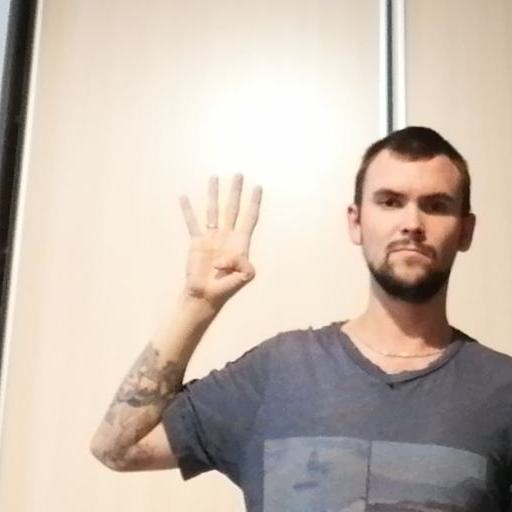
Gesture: four